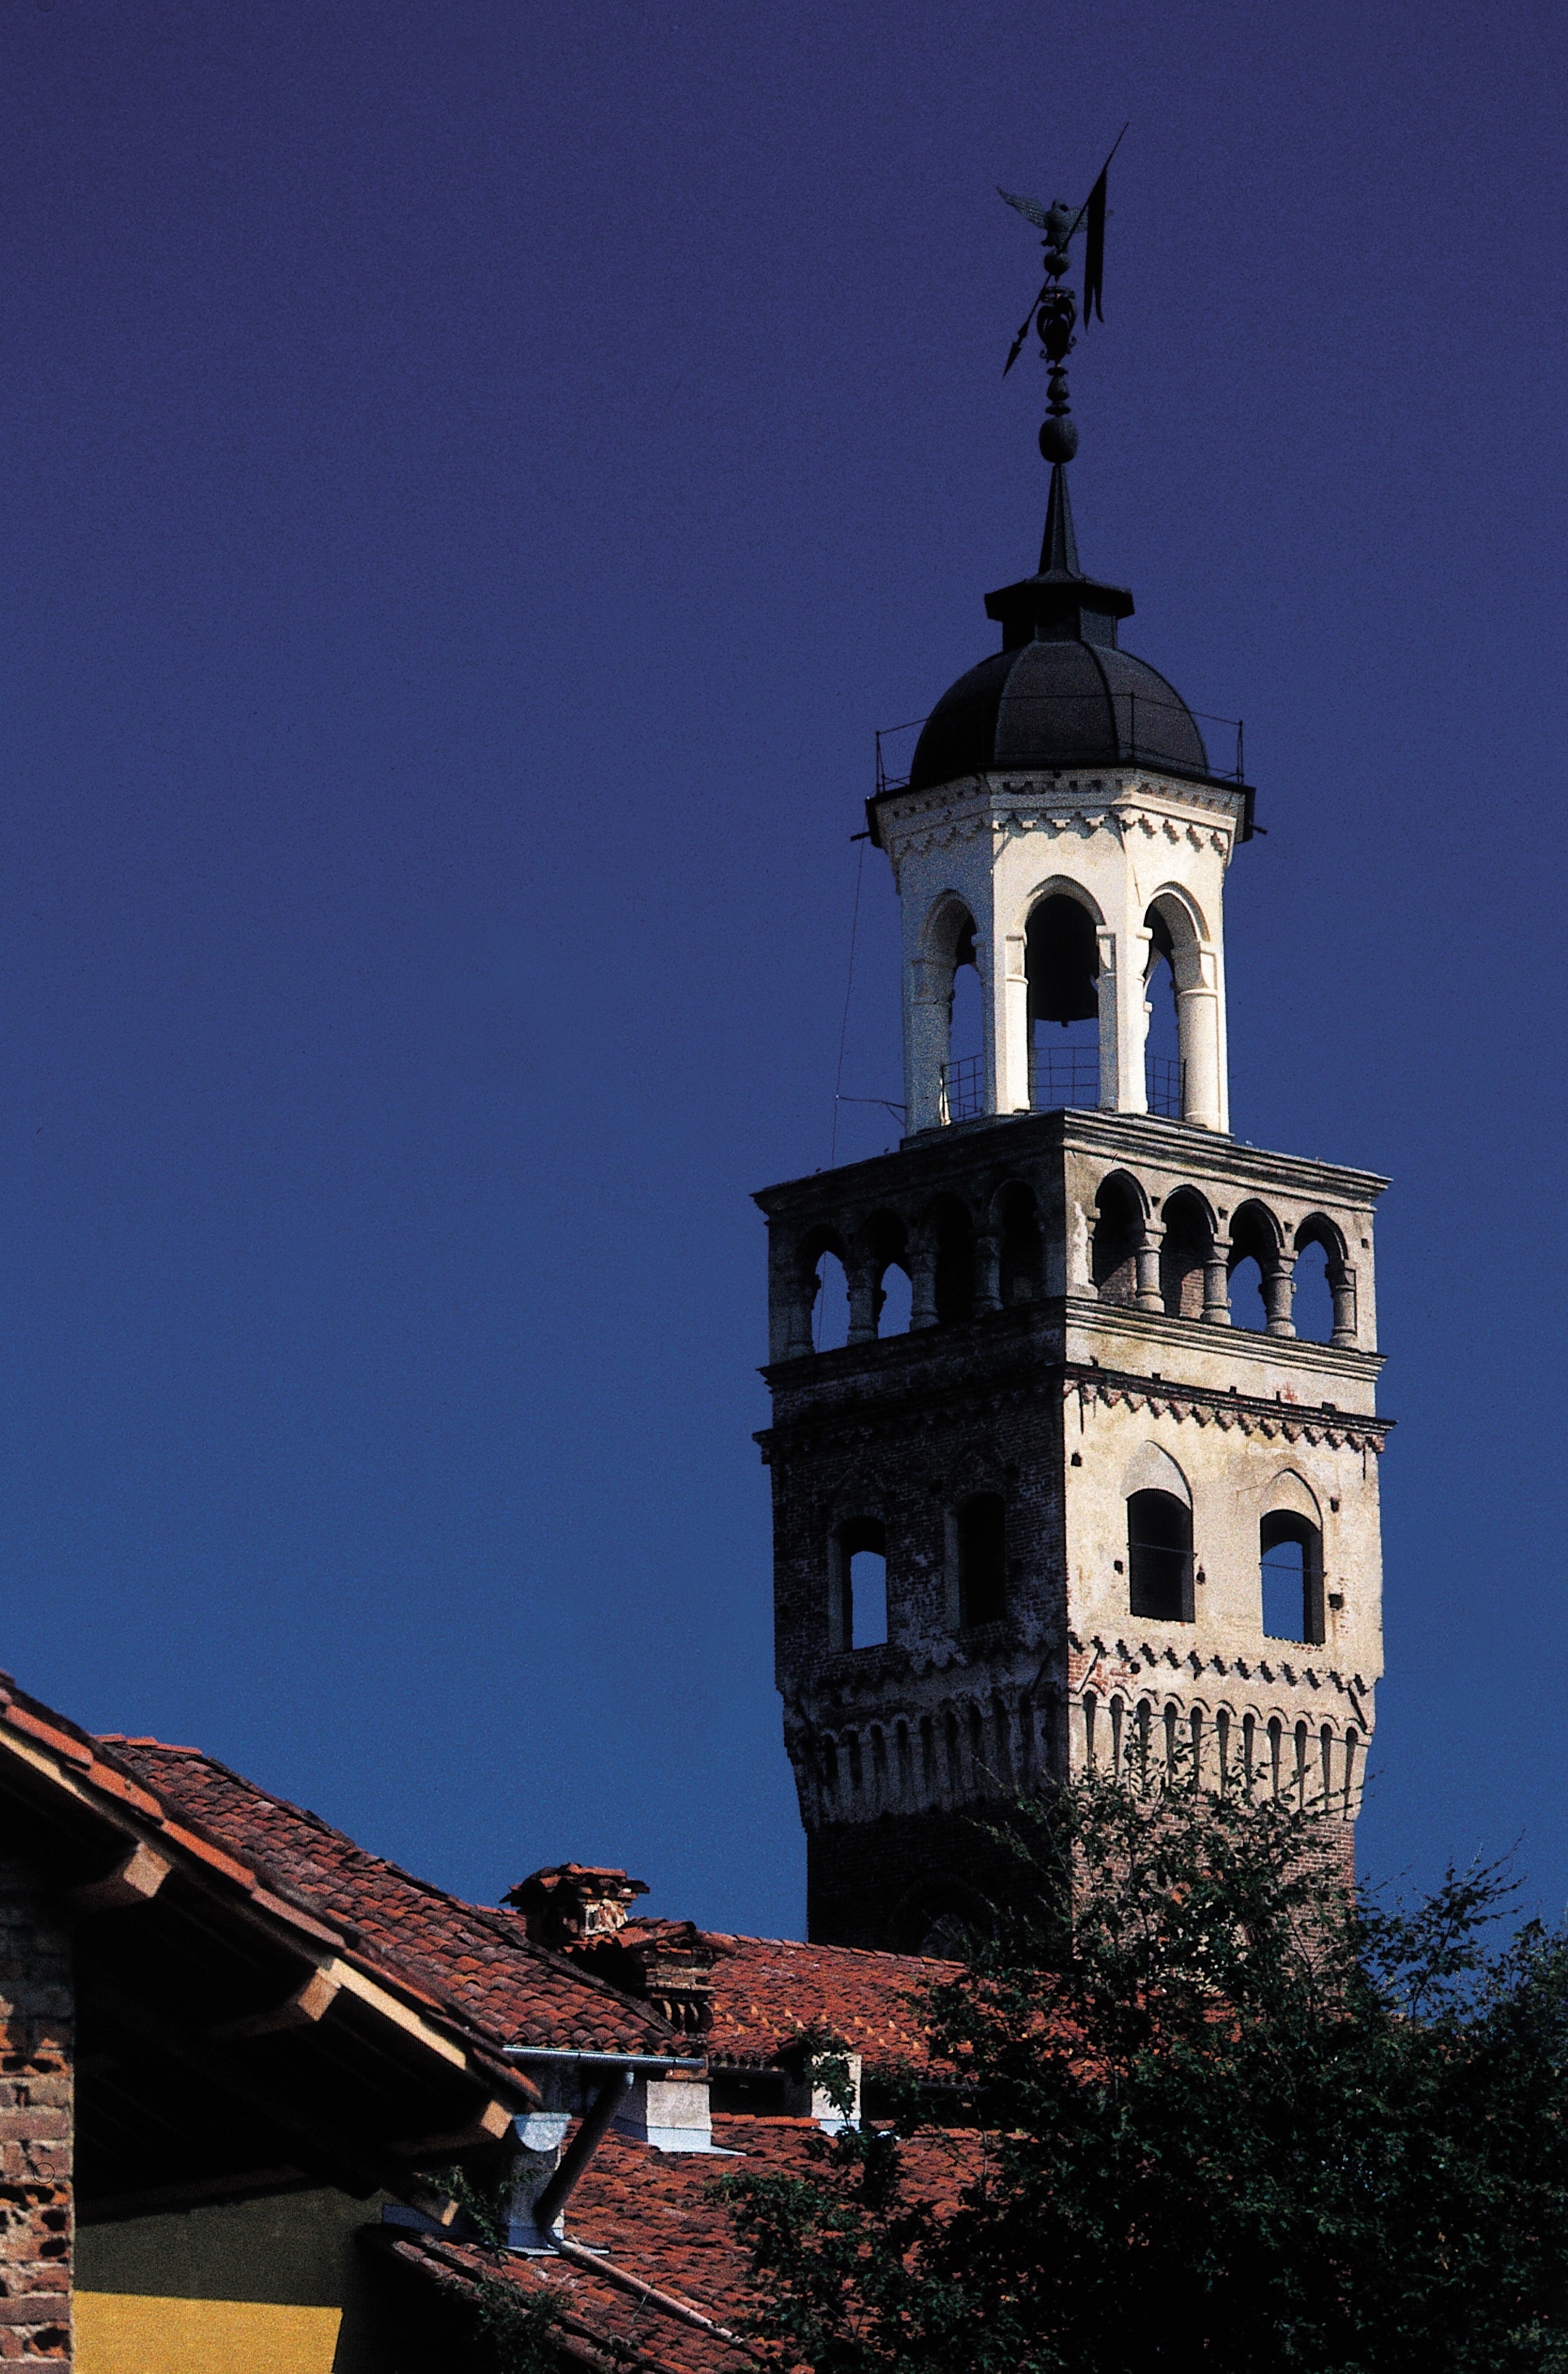
architecture, building, city, home, summer, mediterranean, tower, holiday, landmark, italy, place of worship, clock tower, bell tower, spire, steeple, scan, italian, gender tower